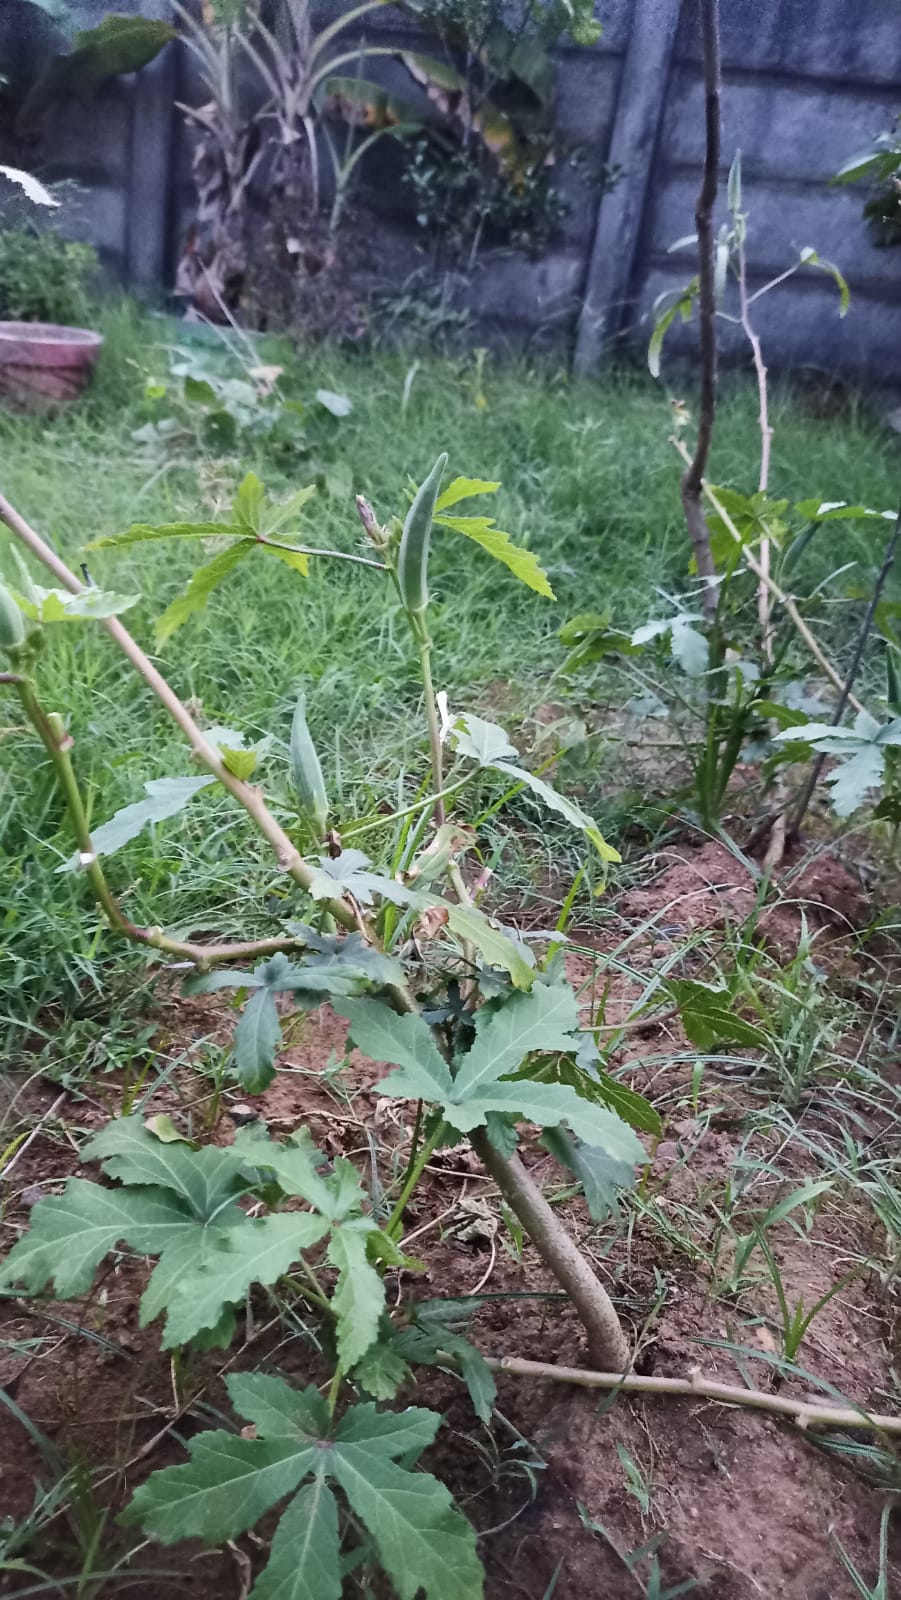
Label: Under-mature